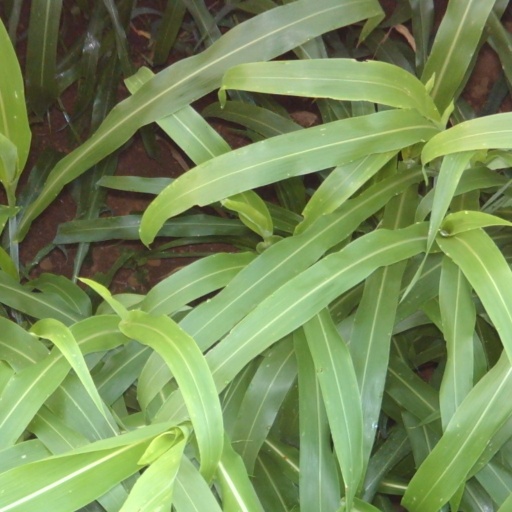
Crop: sorghum